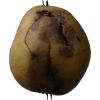
Label: Pear 3